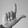
ASL letter: L